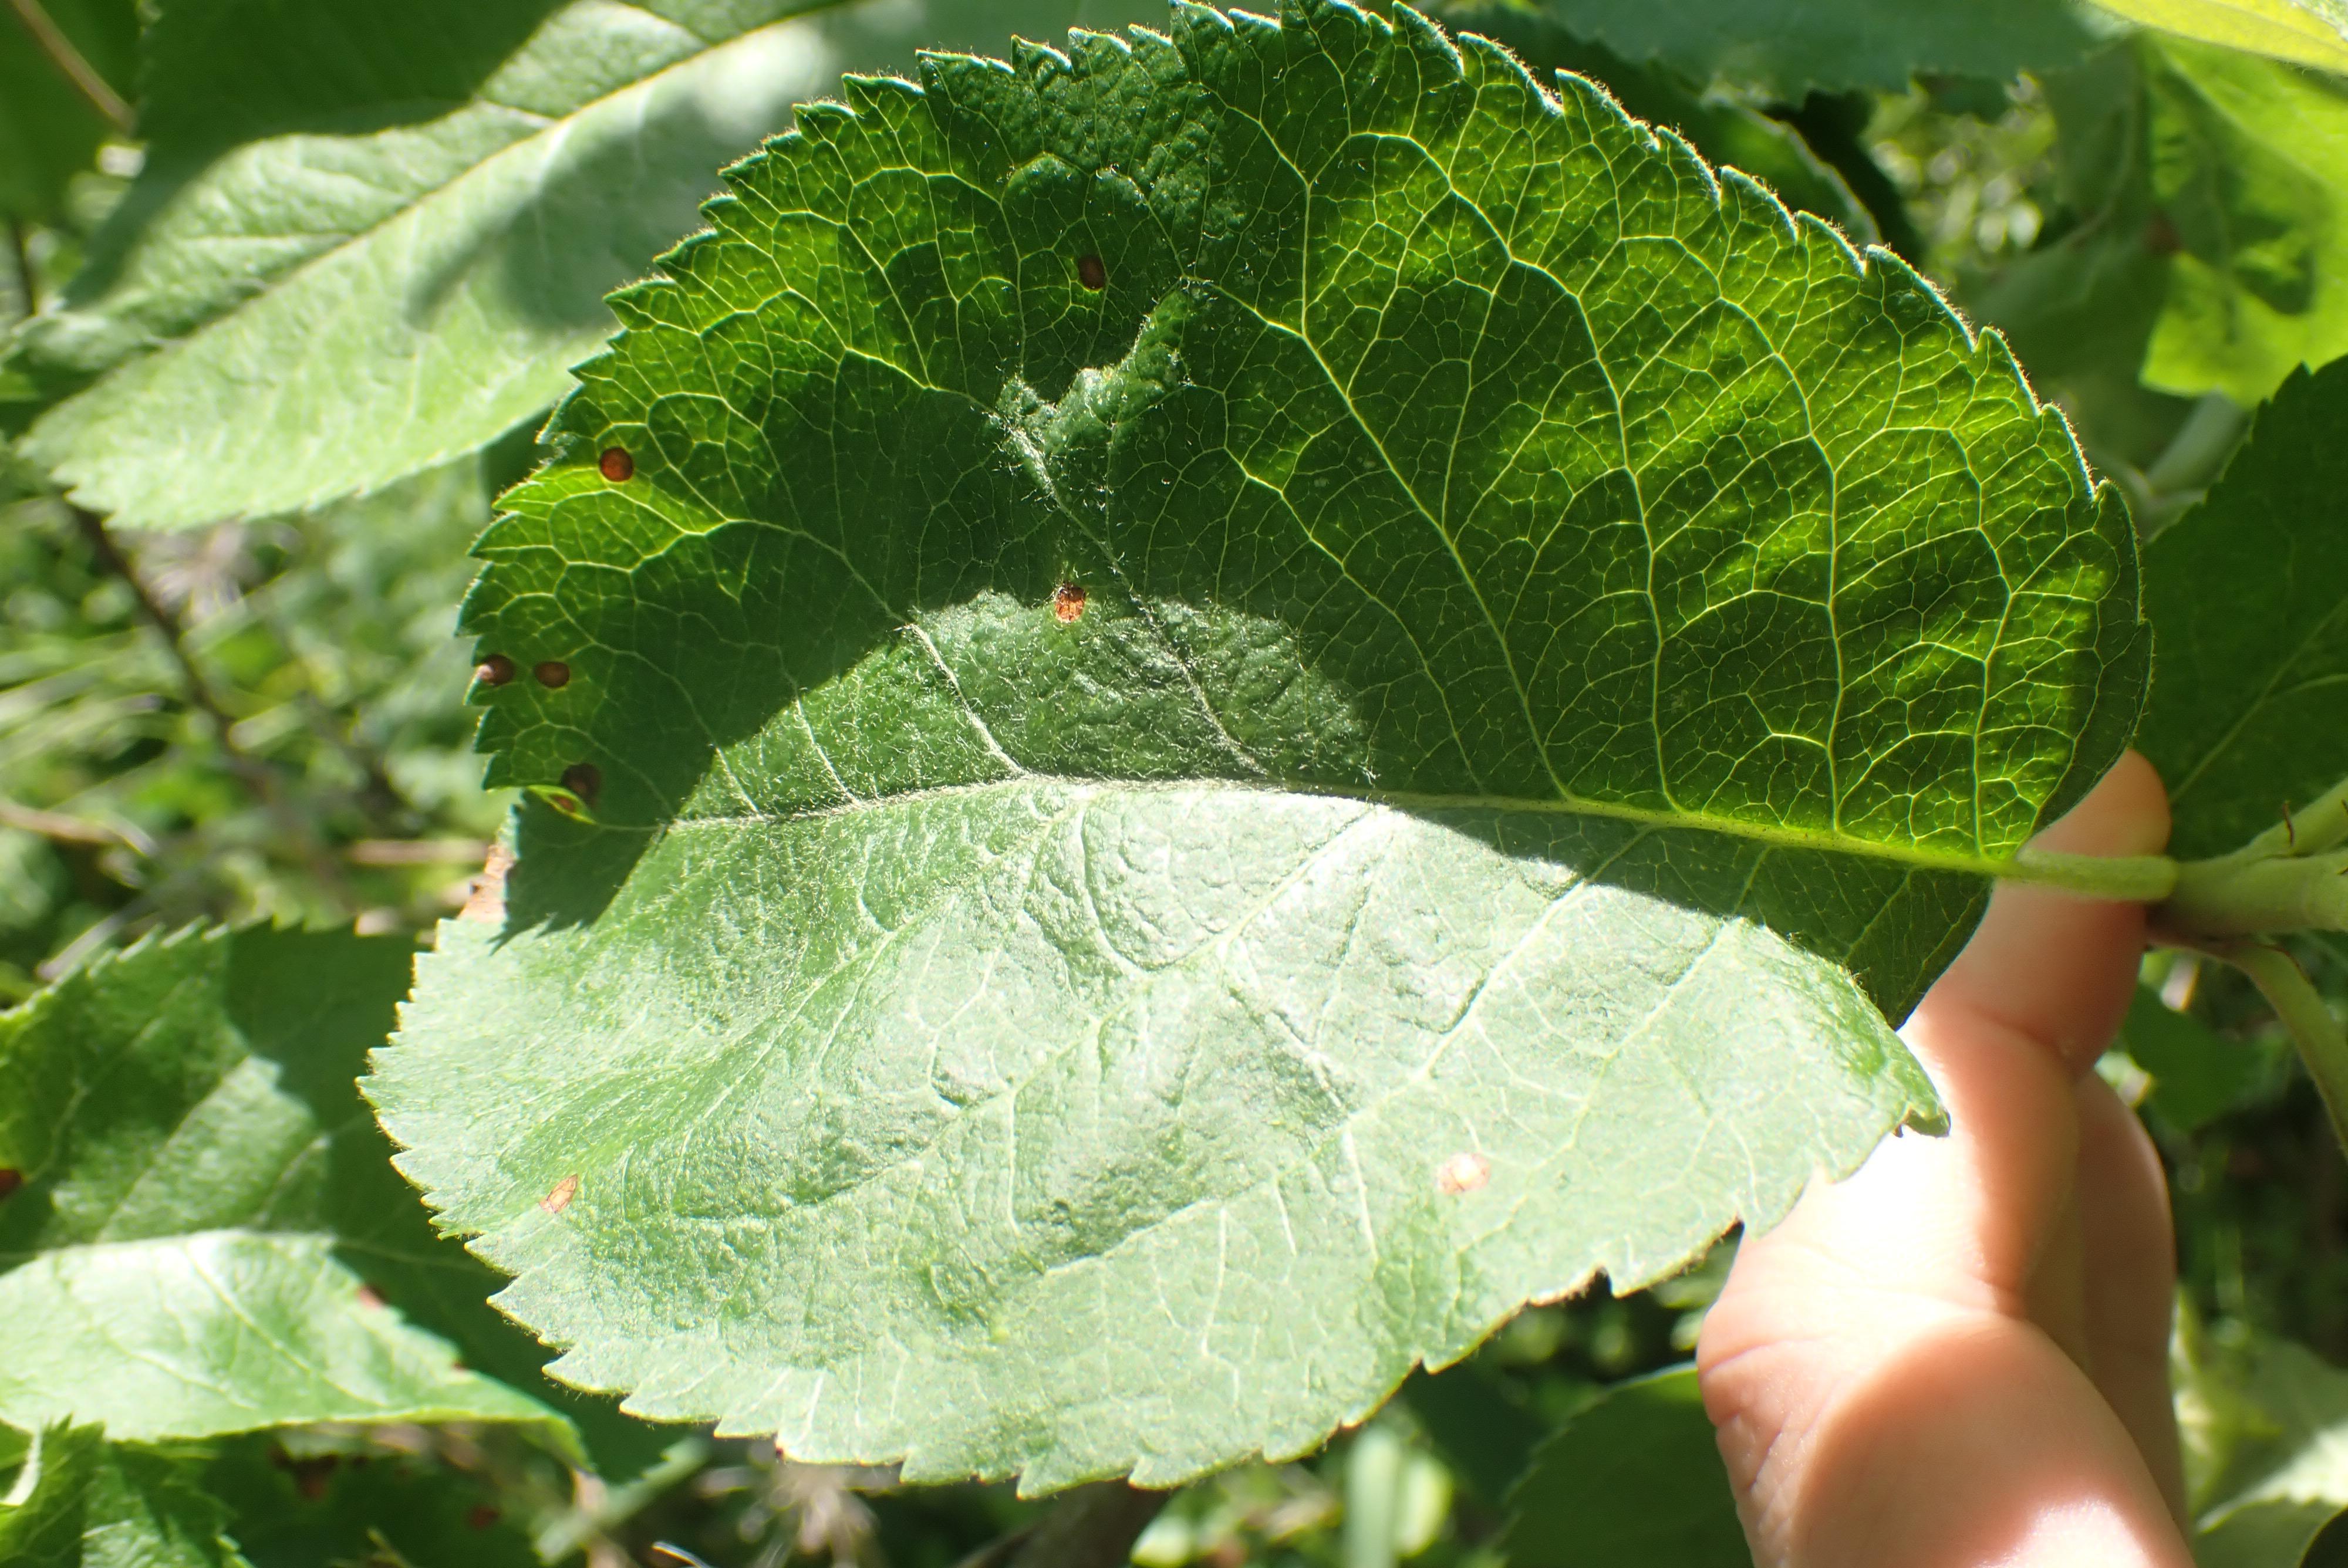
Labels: frog_eye_leaf_spot